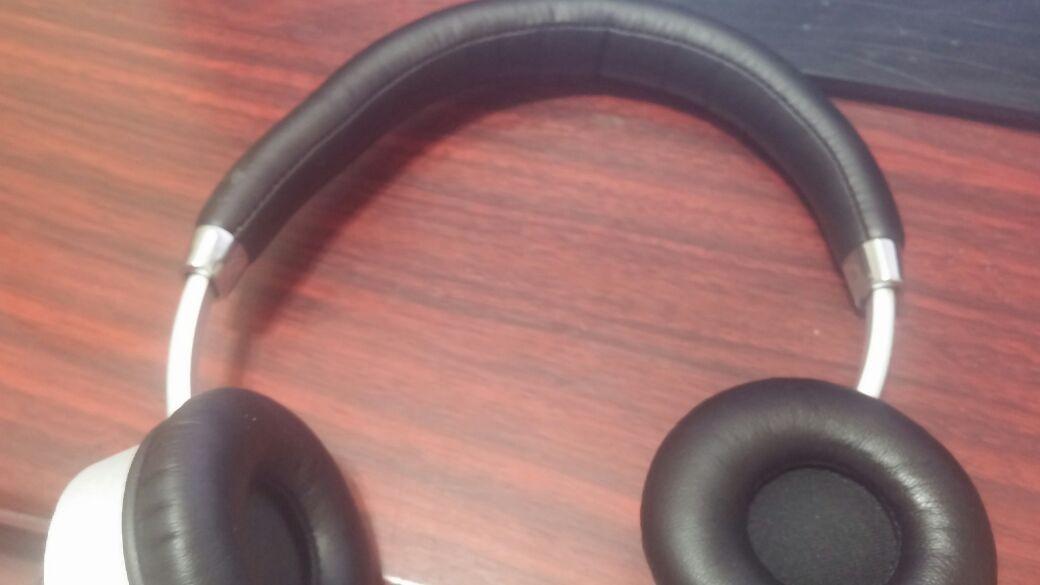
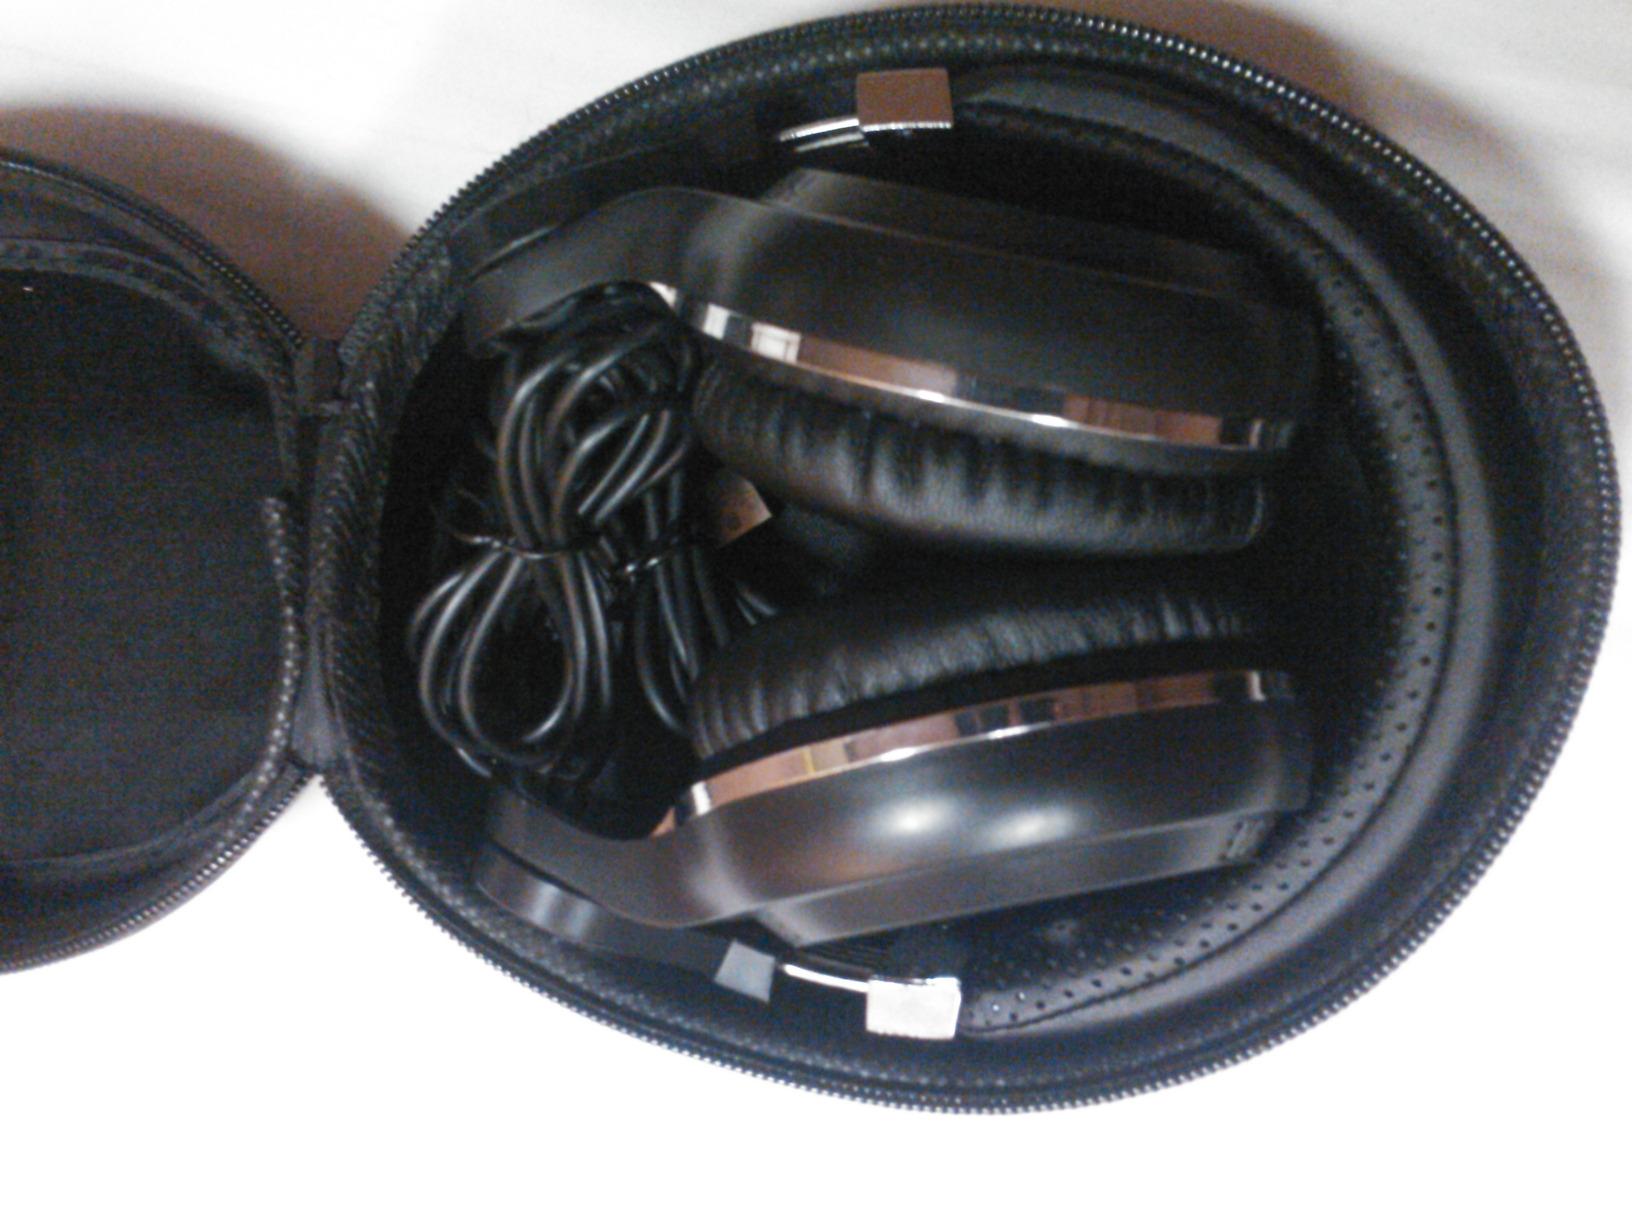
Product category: headphones
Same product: no